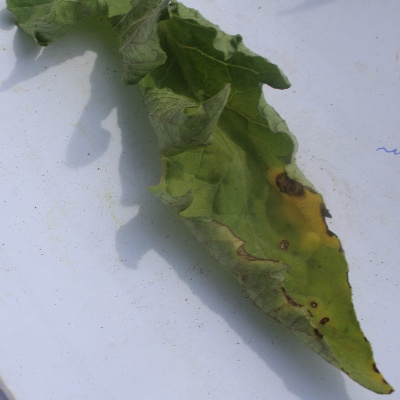
Crop: Tomato
Condition: verticulium wilt